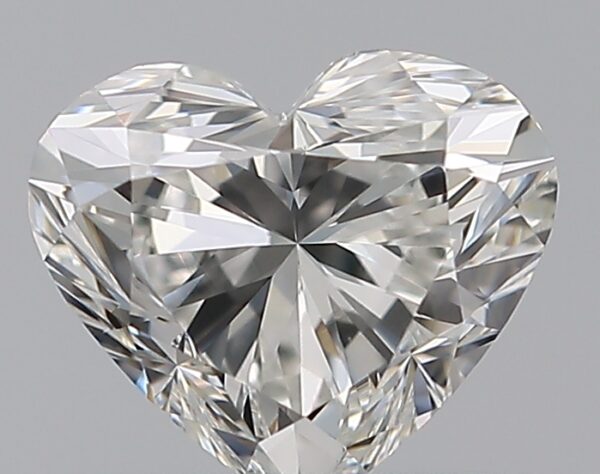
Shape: heart
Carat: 0.5
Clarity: VS1
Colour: G
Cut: EX
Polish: EX
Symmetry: VG
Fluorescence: N
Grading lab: GIA
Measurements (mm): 4.73 x 5.5 x 3.25